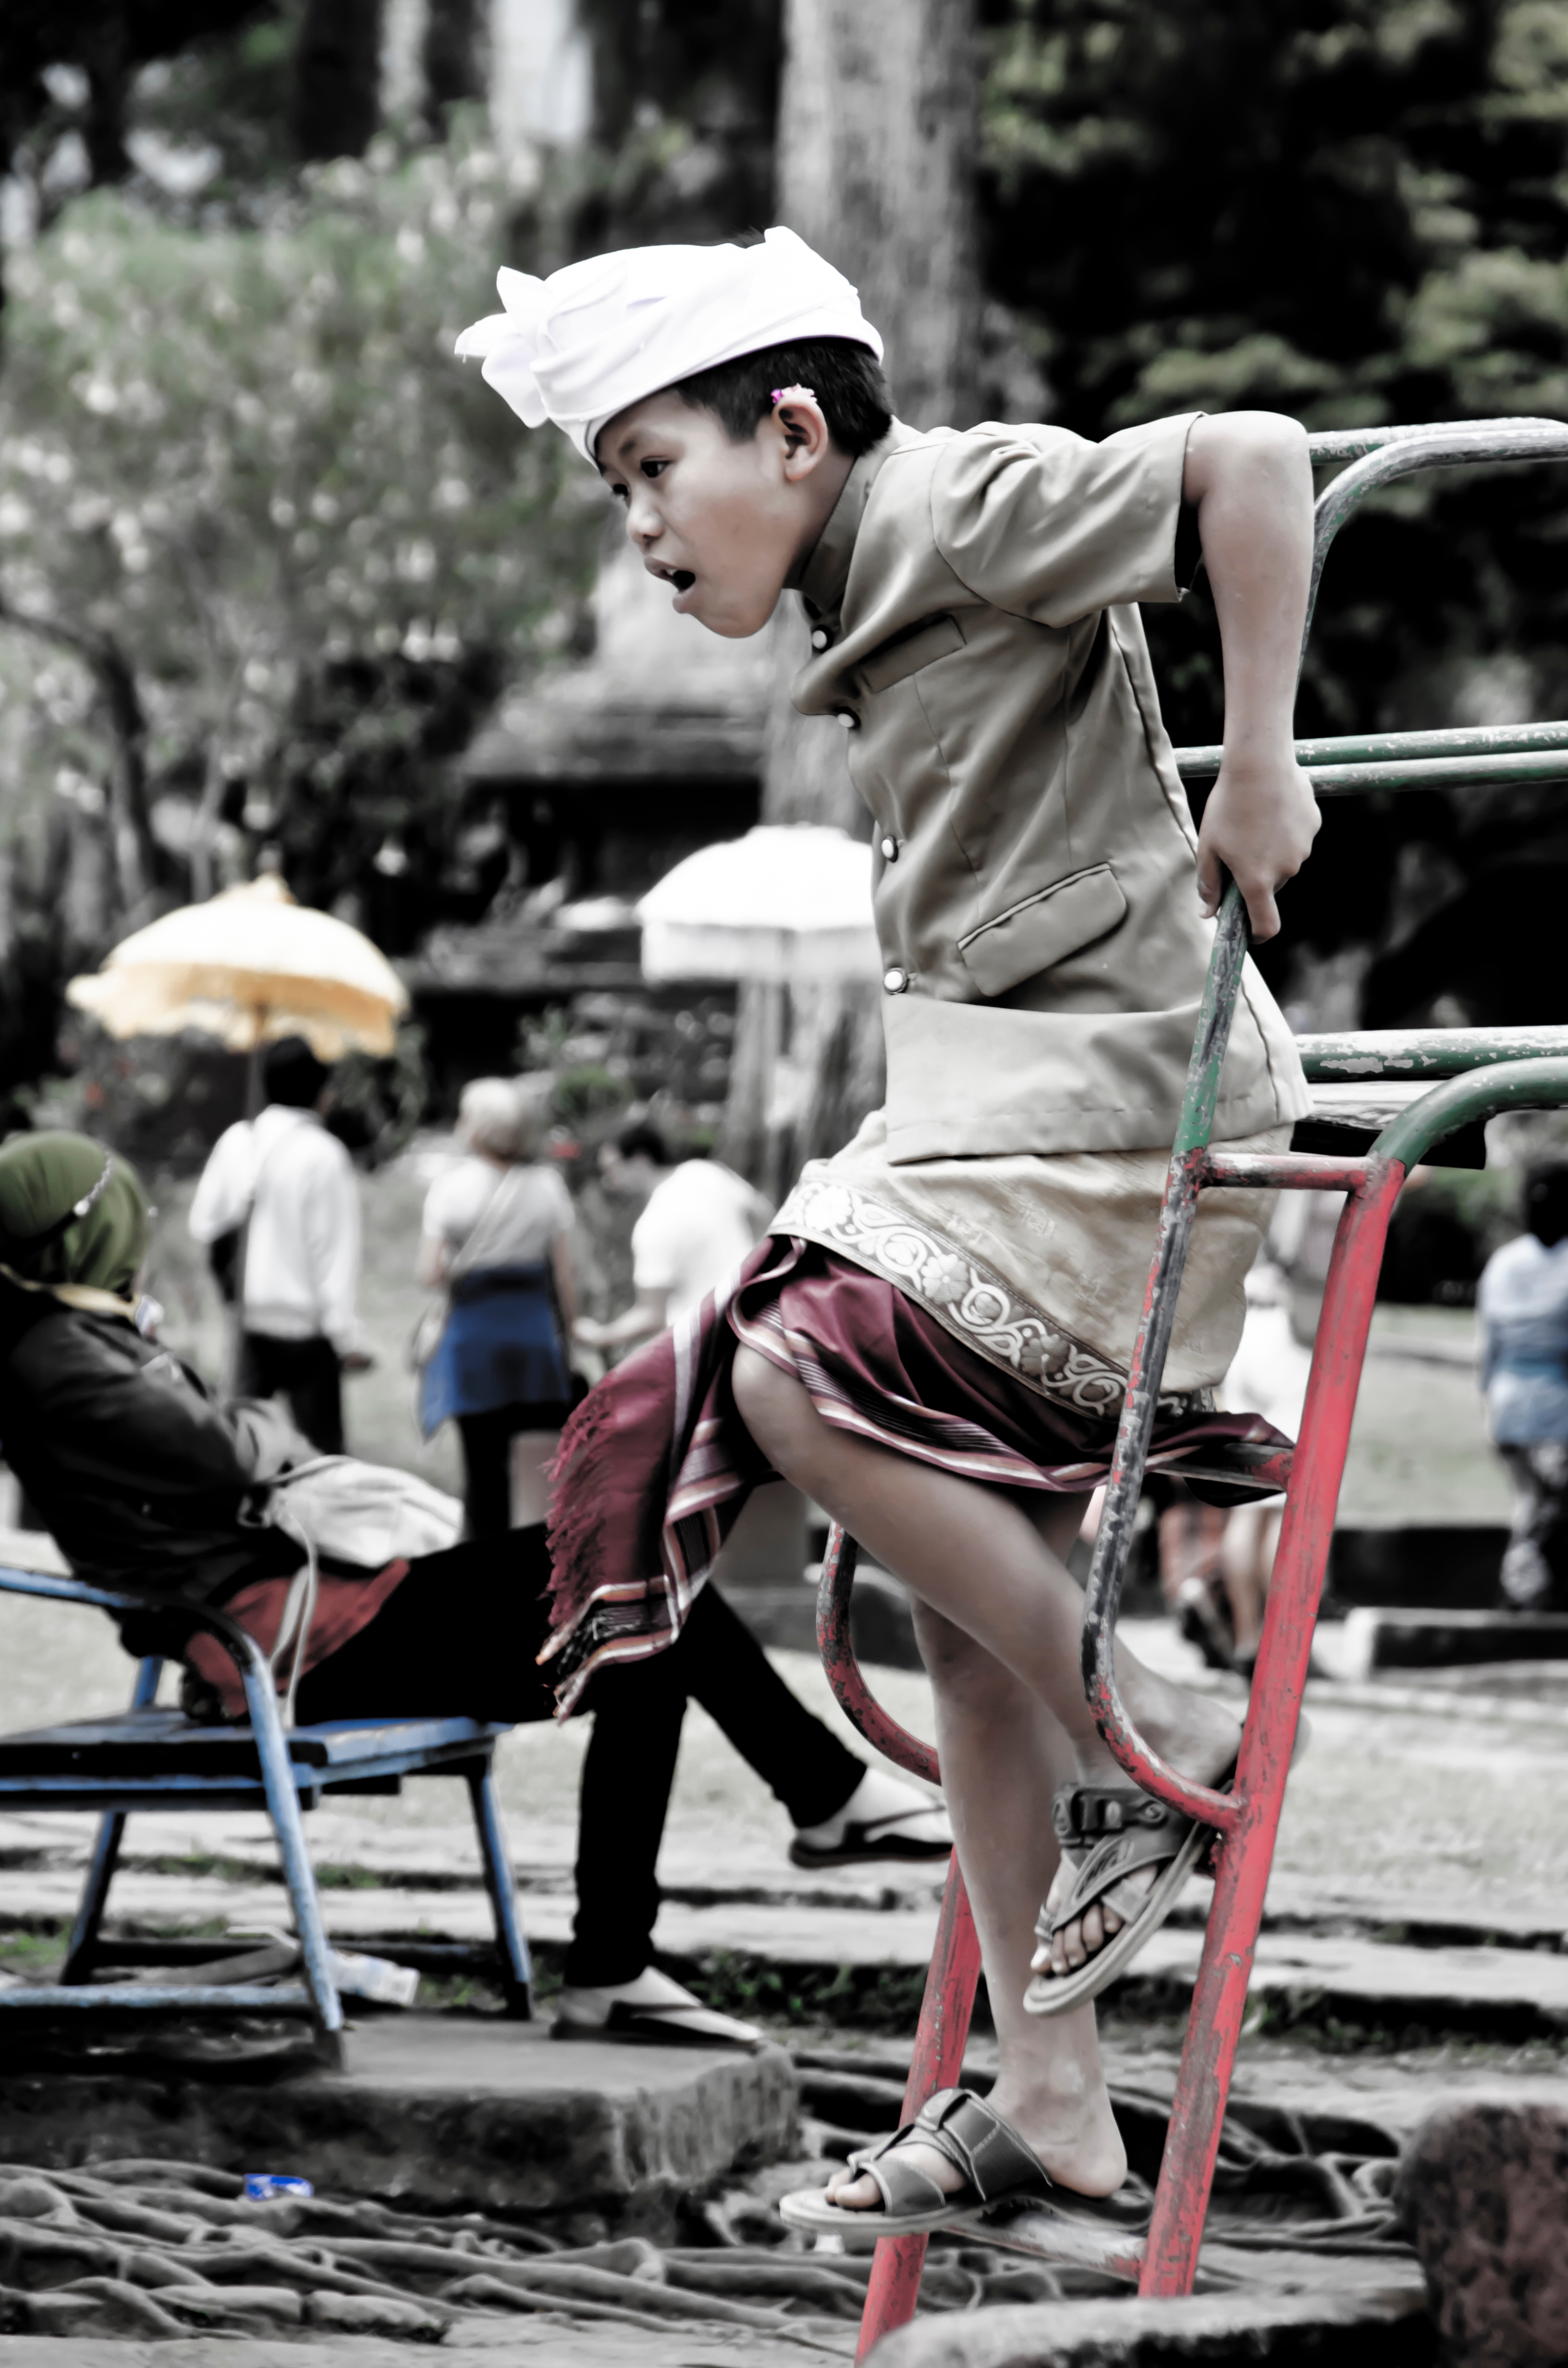
road, street, spring, fashion, clothing, footwear